Elmer Symons

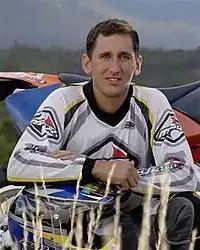
Elmer Symons

Elmer Symons (14 February 1977 – 9 January 2007) was a motorcycle enduro racer.